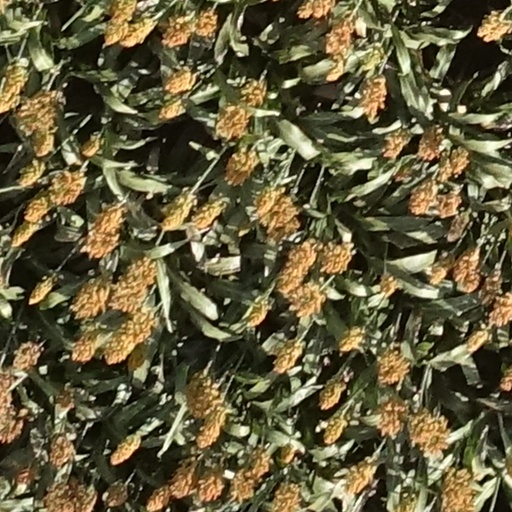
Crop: sorghum